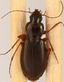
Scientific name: Synuchus impunctatus
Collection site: Bartlett Experimental Forest NEON (BART), plot BART_068